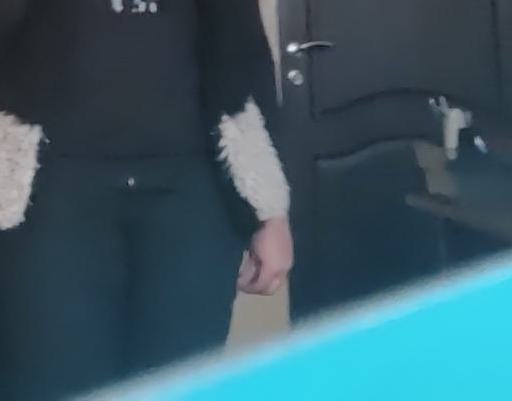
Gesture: no_gesture